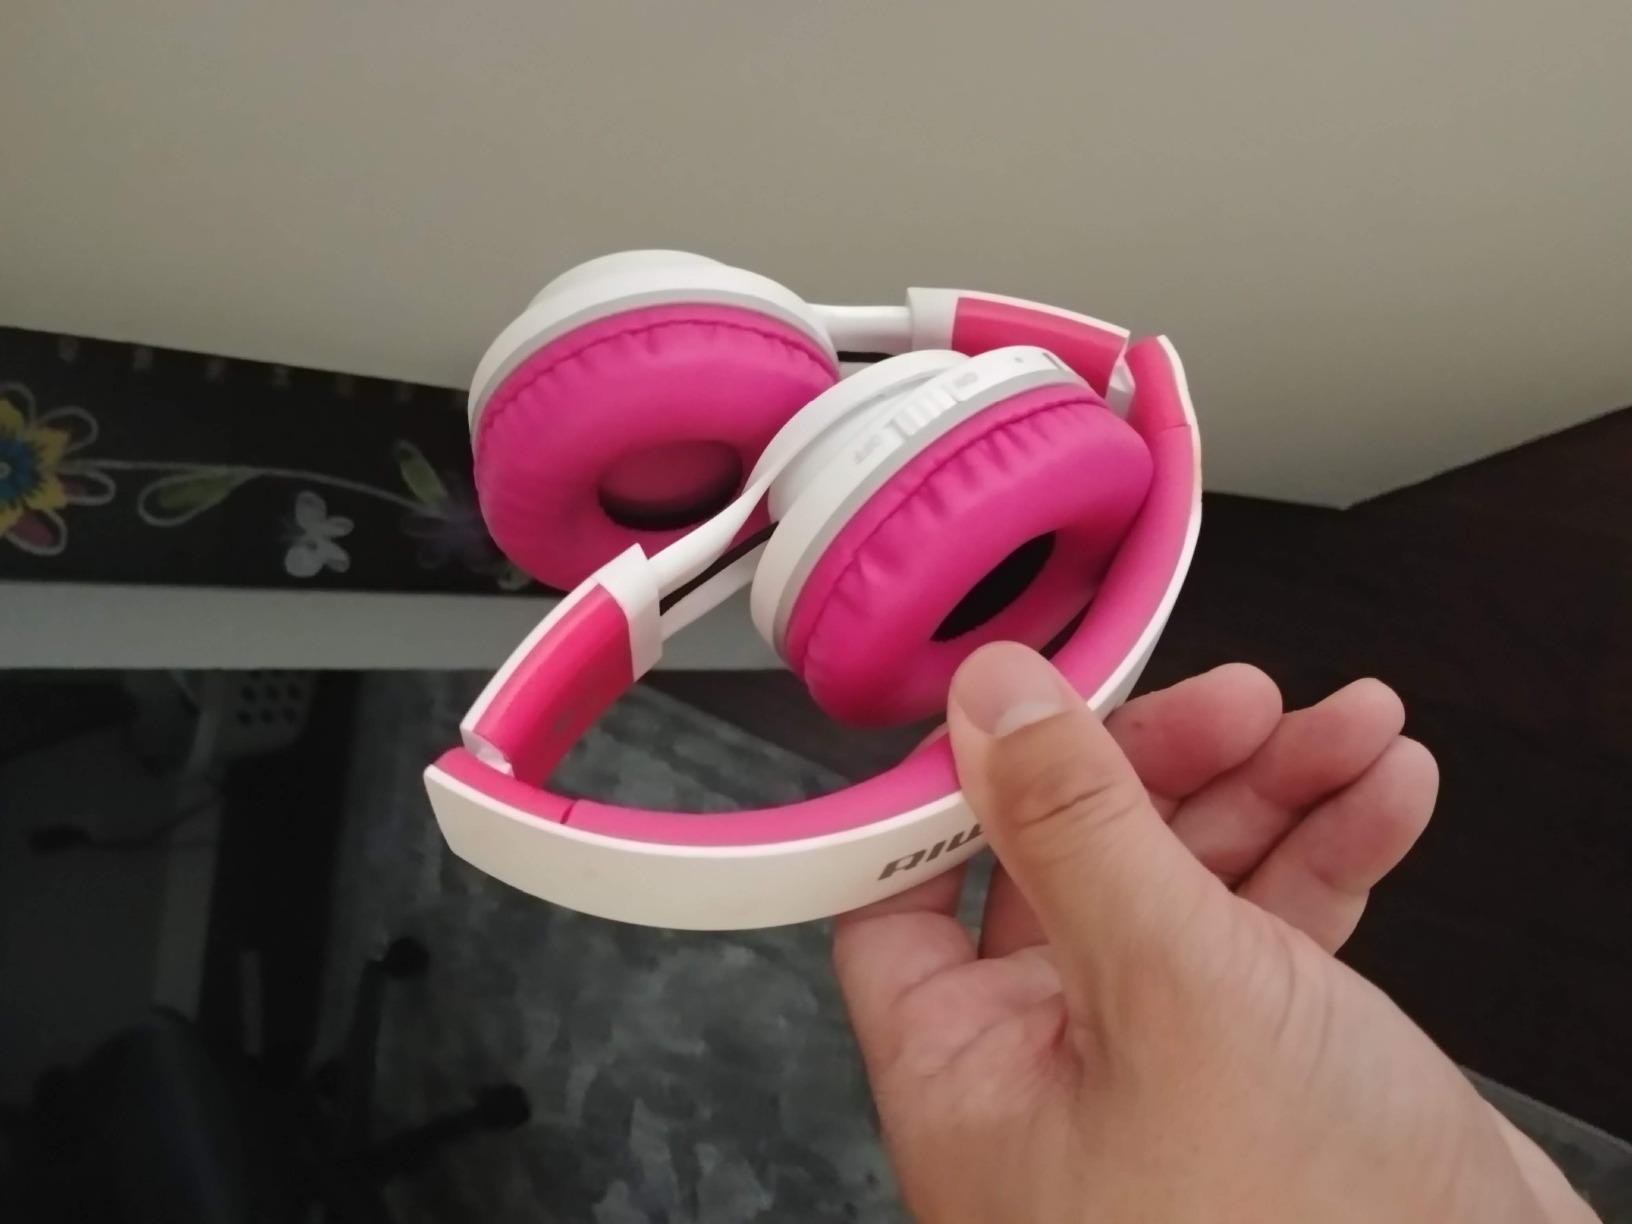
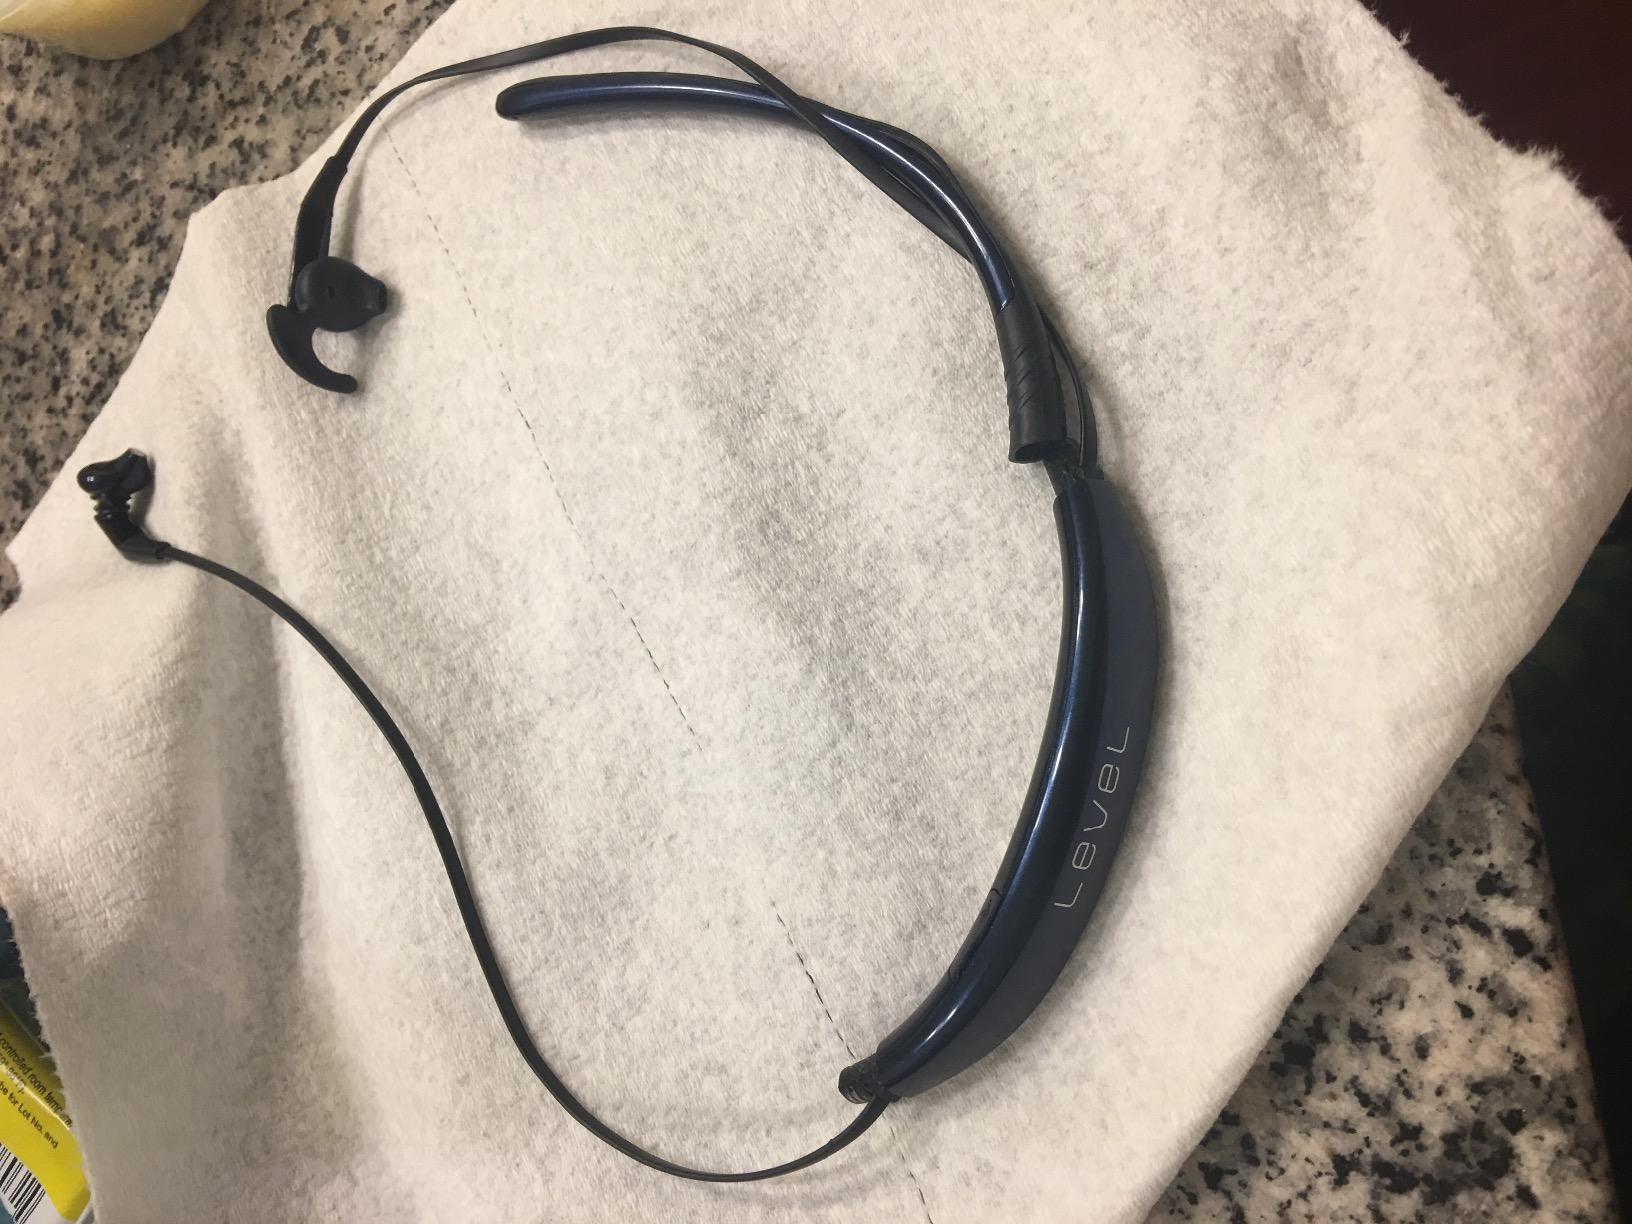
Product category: headphones
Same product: no